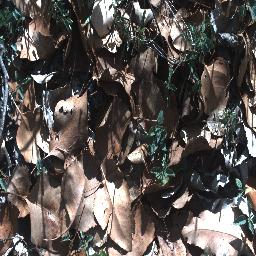
Label: negative